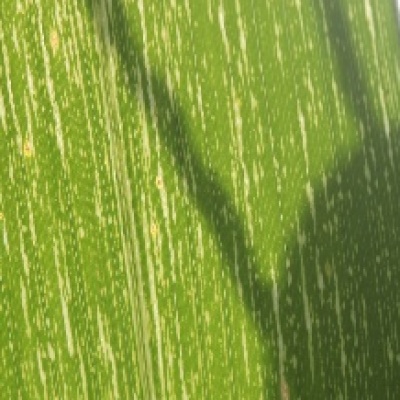
Label: Corn_(Maize)___Maize_Streak_Virus